Richard O'Brien Three-Decker

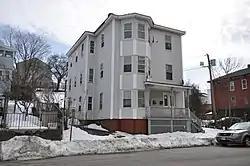

The Richard O'Brien Three-Decker is a historic triple-decker in Worcester, Massachusetts. The house was built c. 1890, and was noted for its well-preserved Queen Anne styling when it was listed on the National Register of Historic Places in 1990. A number of these details have been lost or obscured (see photo).